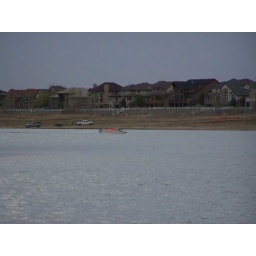
boat in the water 011